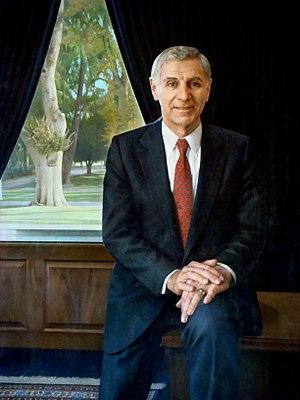
Courken George Deukmejian, Jr., né le 6 juin 1928 à Menands et mort le 8 mai 2018 à Long Beach, est un homme politique américain d'origine arménienne, membre du Parti républicain.